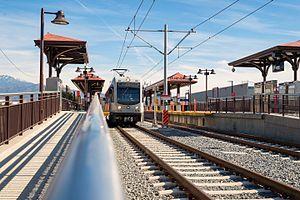
Irwindale est une station du métro de Los Angeles située dans la ville du même nom, dans le comté de Los Angeles, et desservie par les rames de la ligne dorée.